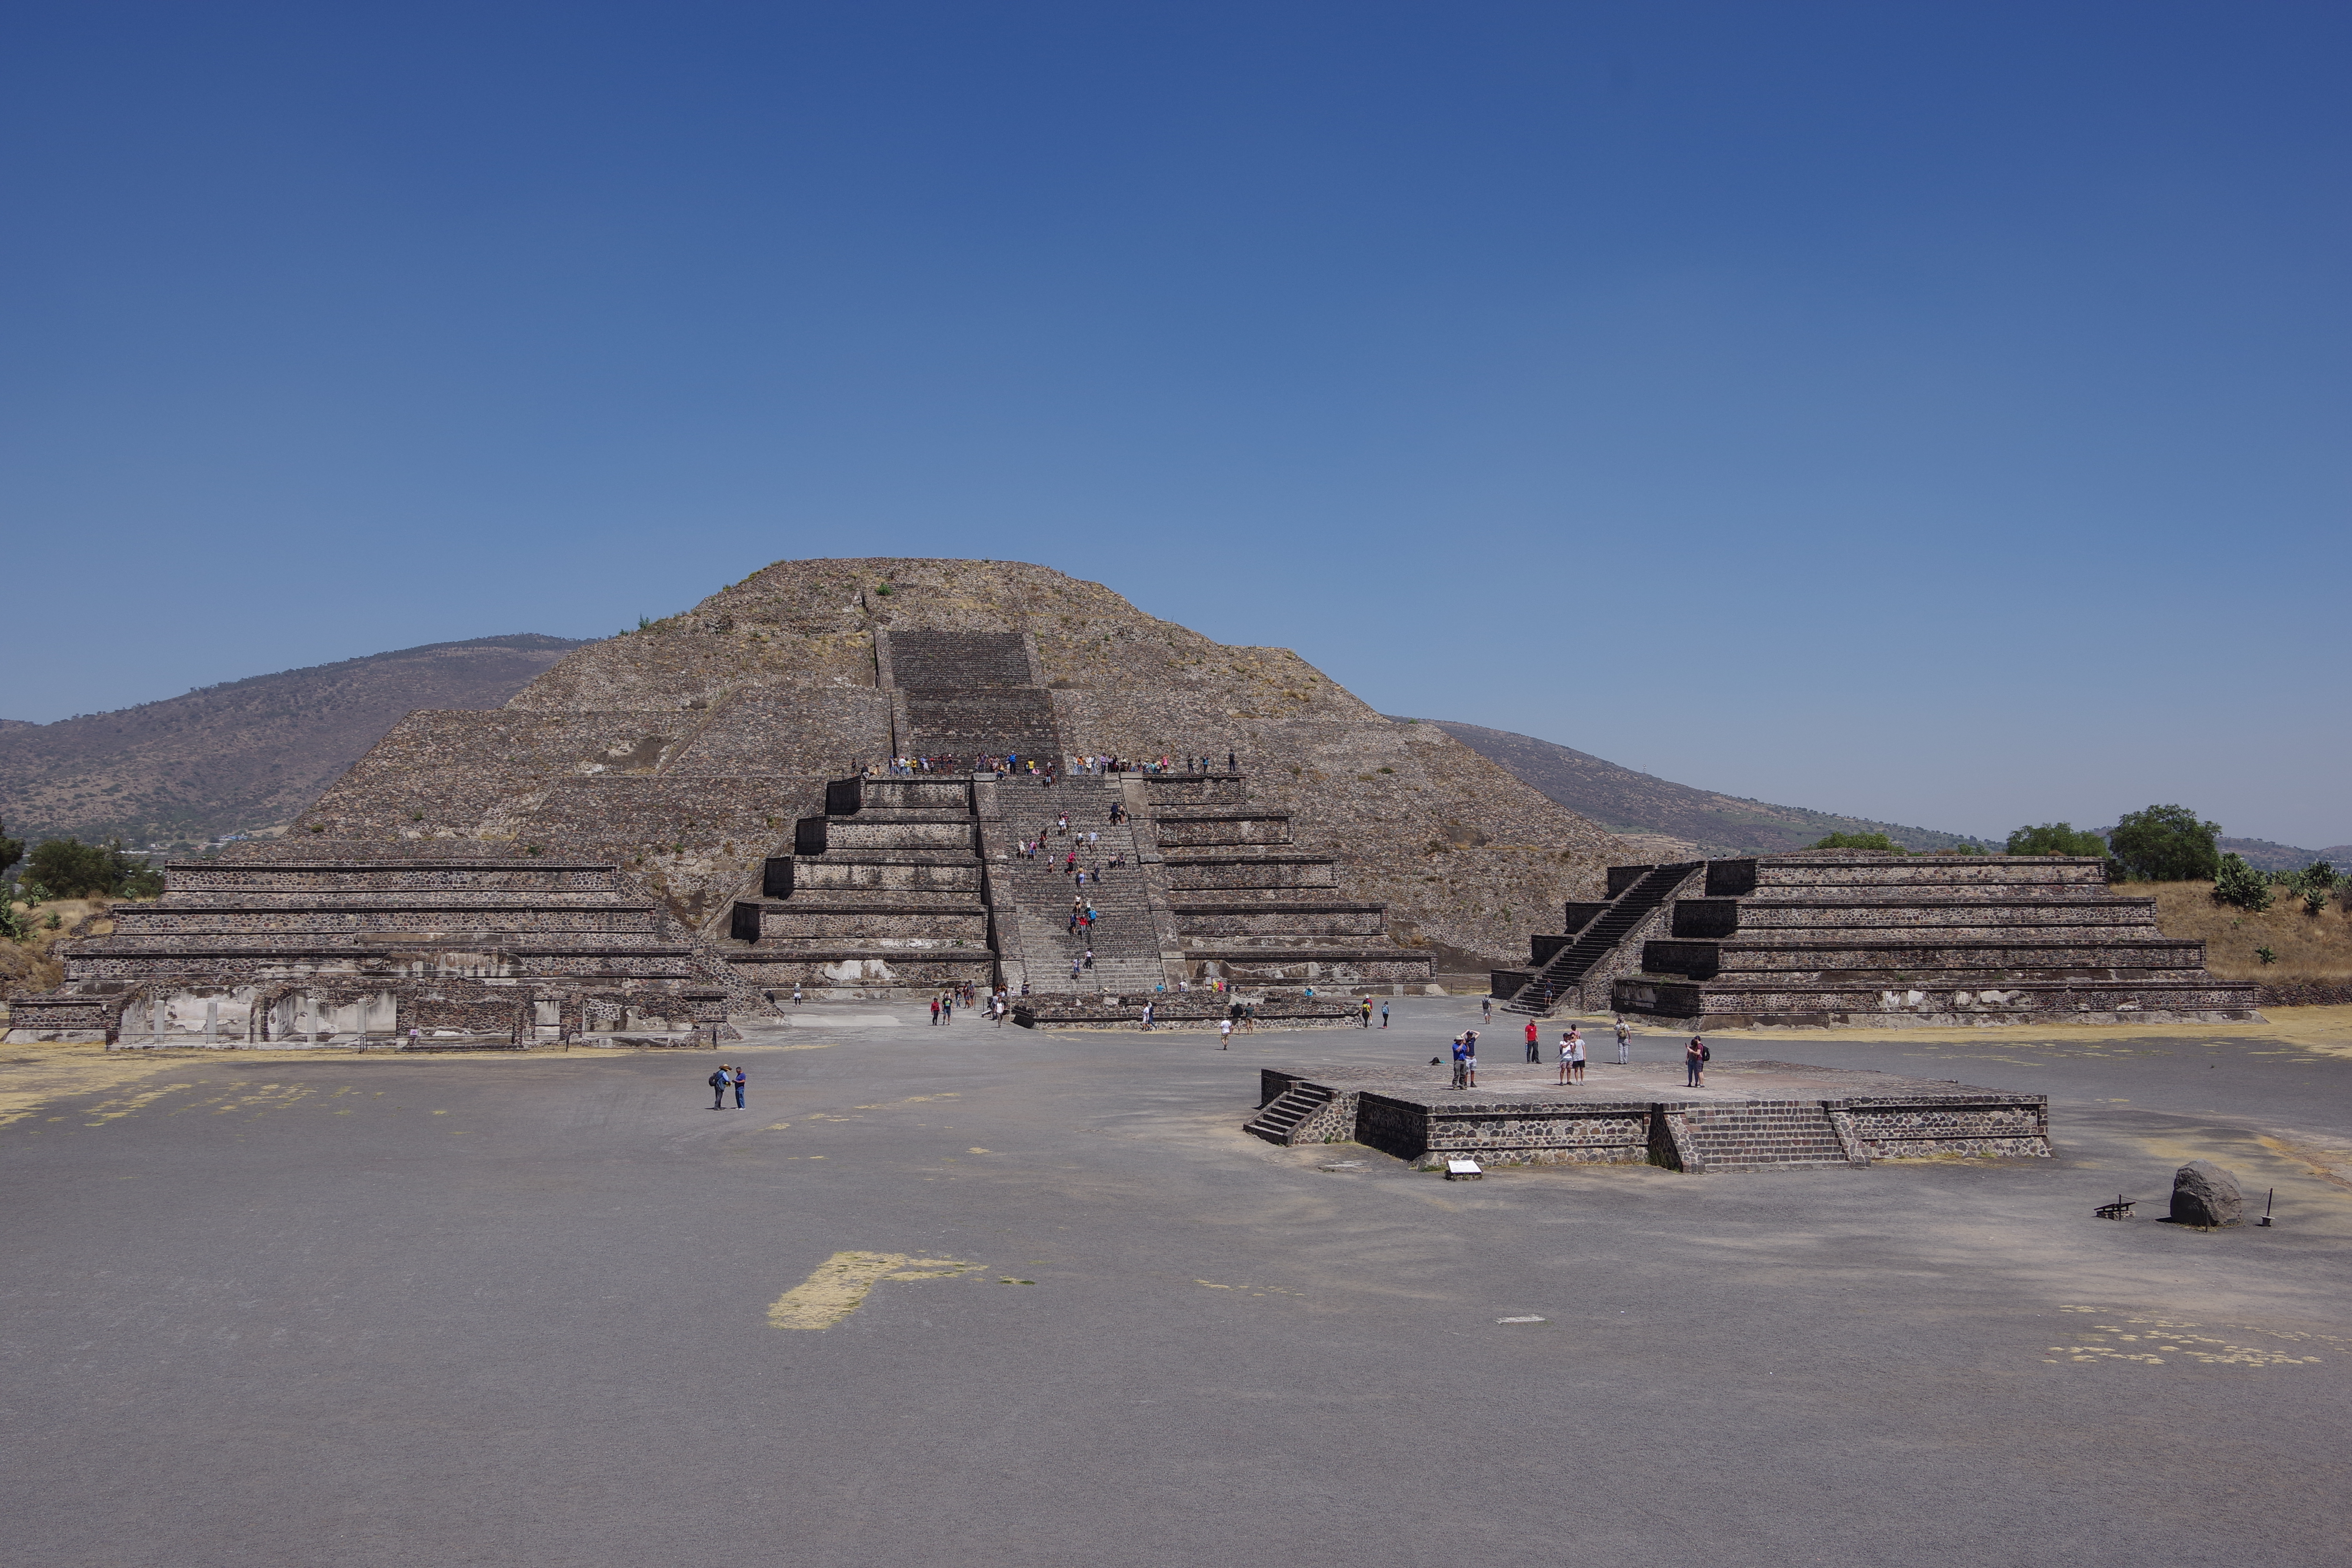
teotihuacan, pyramid, monument, historic site, landmark, ancient history, archaeological site, unesco world heritage site, tourist attraction, ruins, wonders of the world, history, tourism